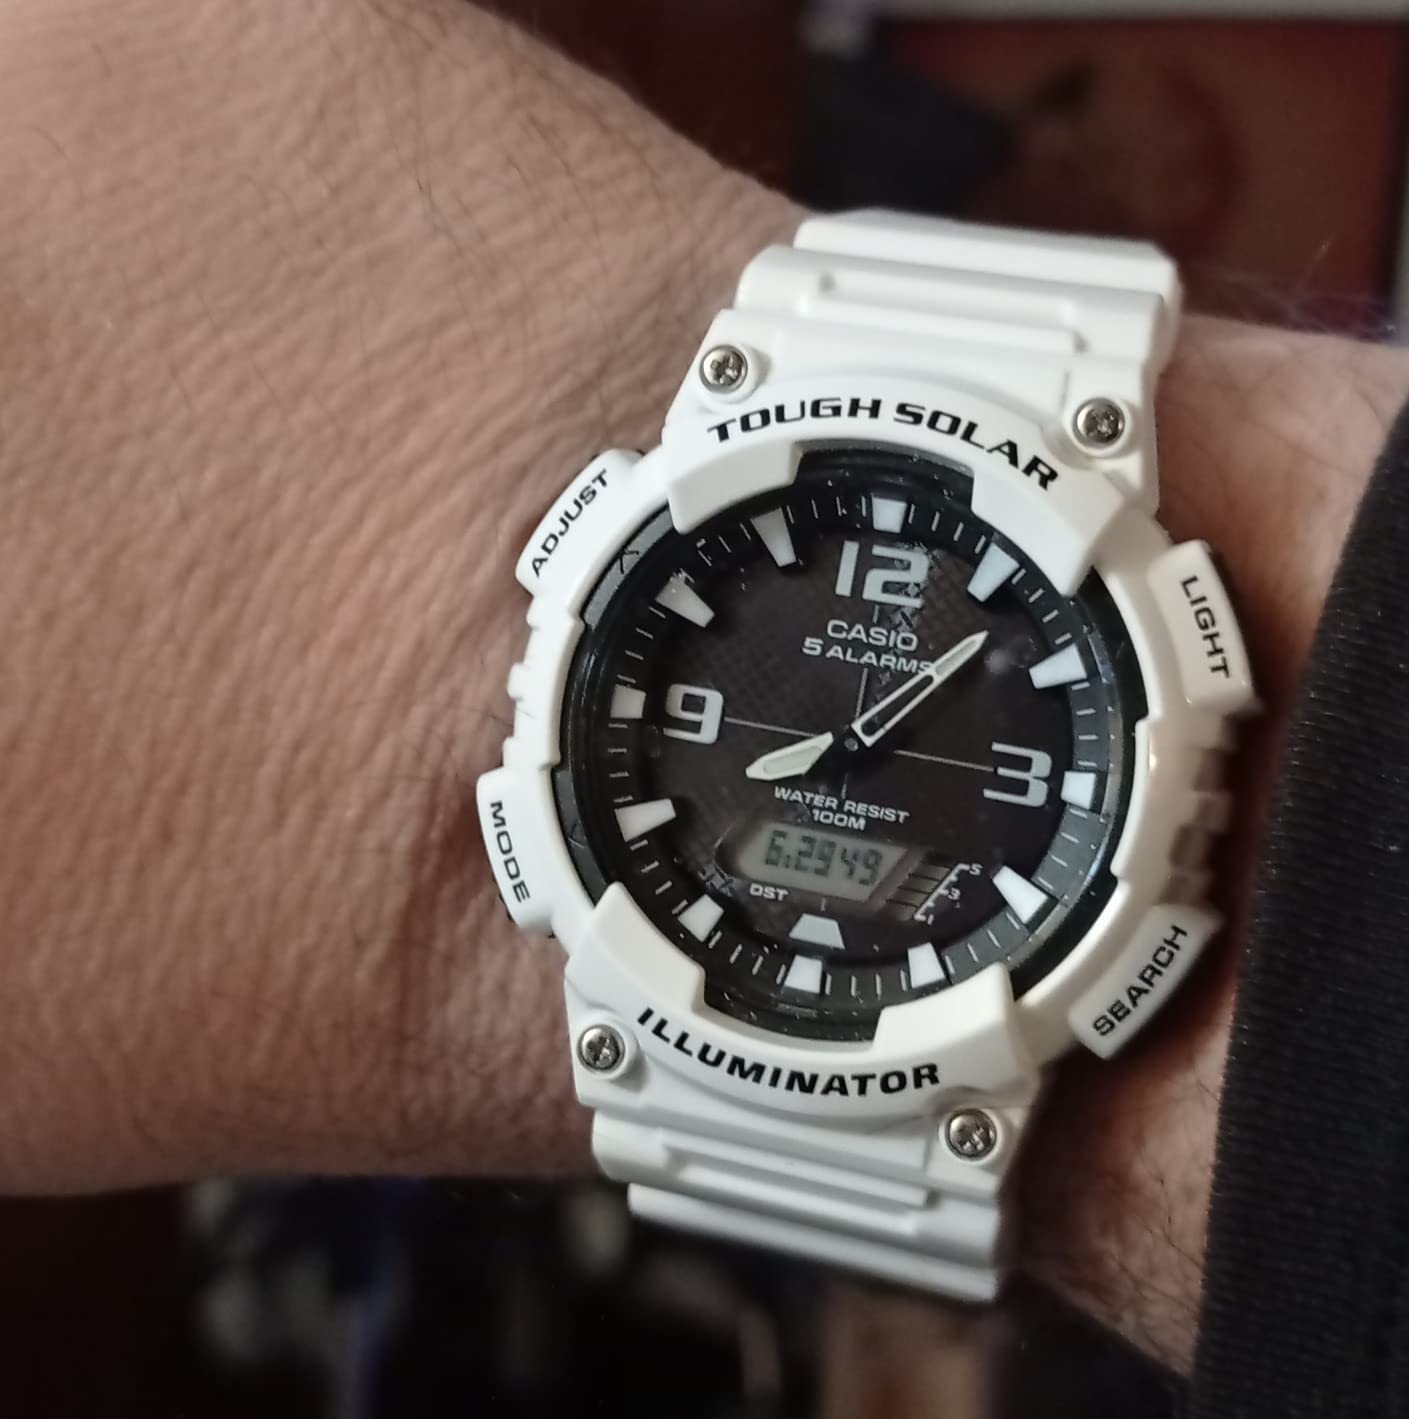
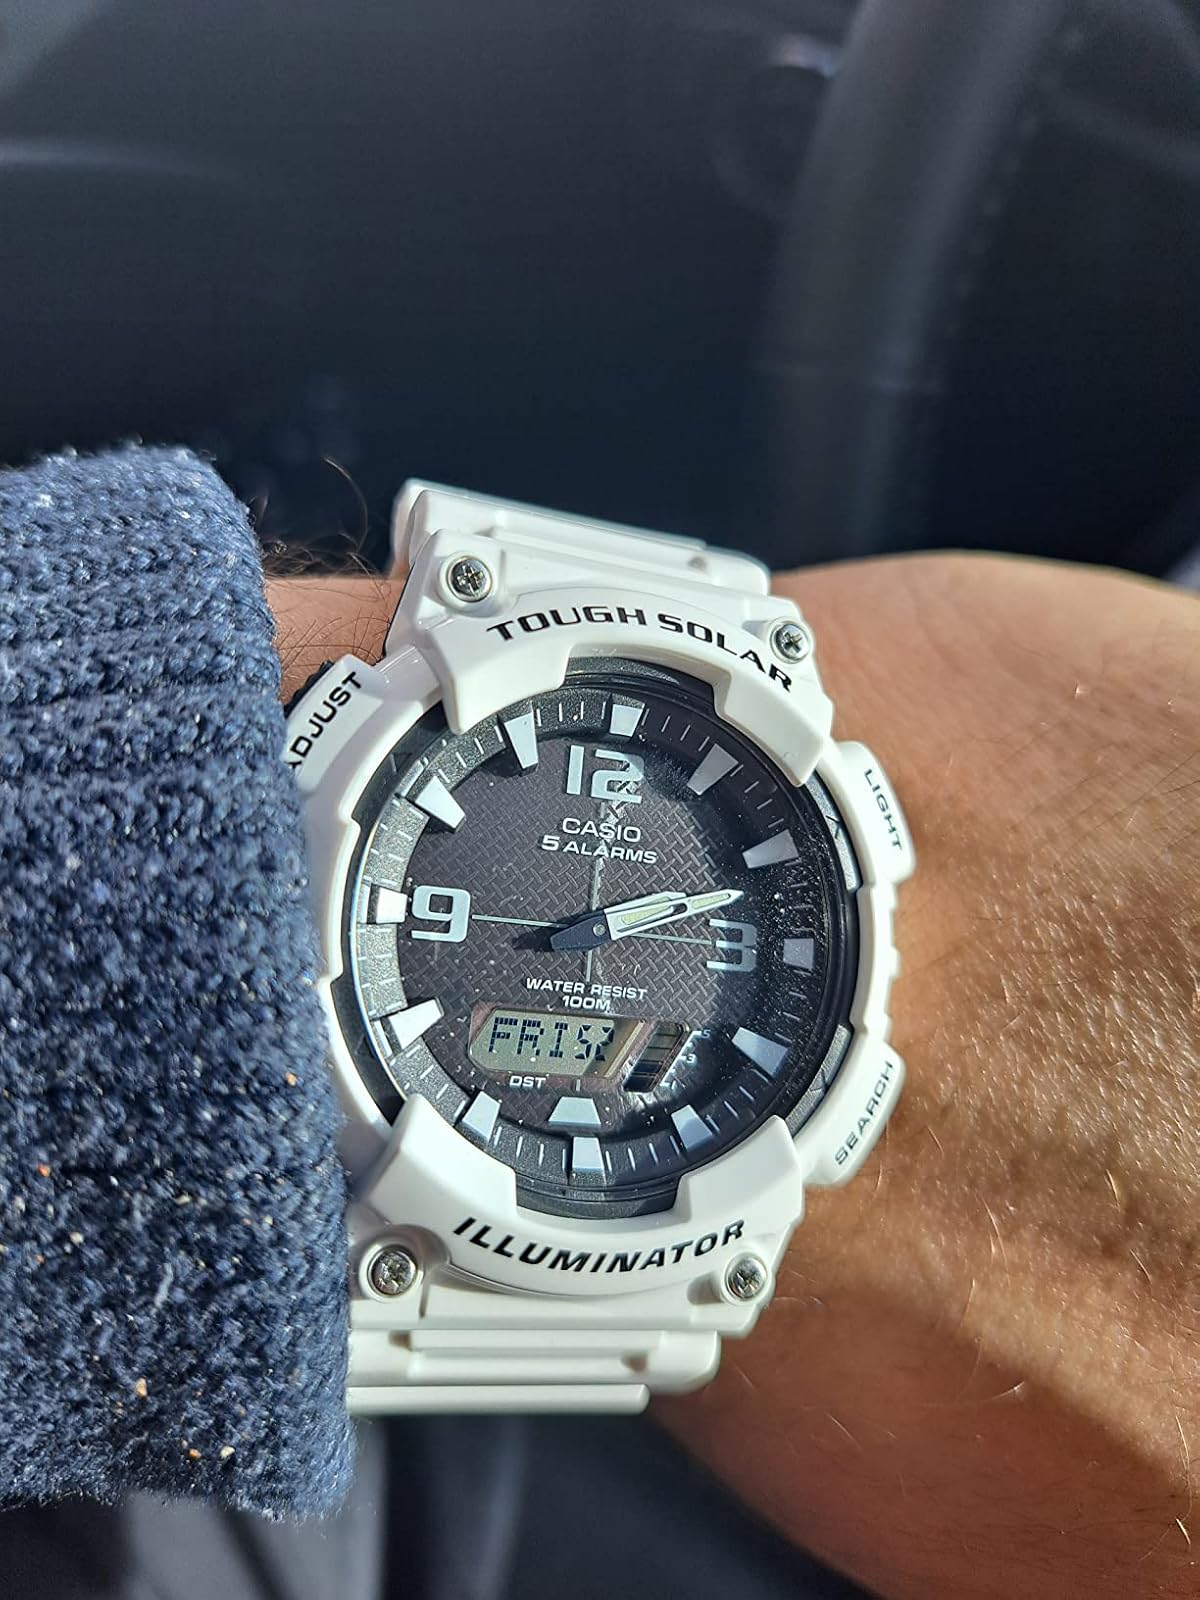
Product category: accessories_watch
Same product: yes